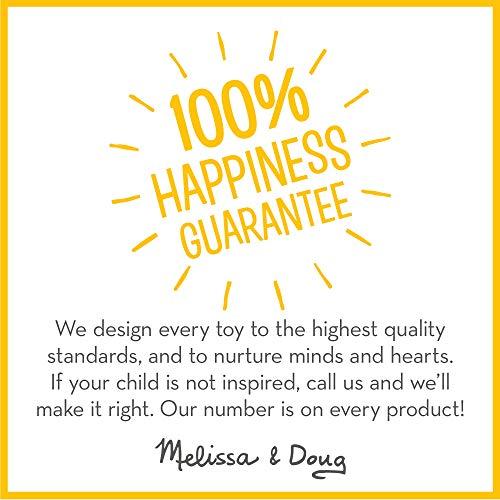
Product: Melissa & Doug Safari Wooden Chunky Puzzle (Preschool, Chunky Wooden Pieces, Full-Color Pictures, 8 Pieces, Great Gift for Girls and Boys - Best for 2, 3, and 4 Year Olds)
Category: Toys & Games | Puzzles | Pegged Puzzles
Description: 8-PIECE WOODEN PUZZLE: The Melissa and Doug Safari Wooden Chunky Puzzle features 8 wooden, durable, easy-to-grasp pieces that display full-color pictures of safari animals.
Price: $9.99
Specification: ProductDimensions:10.6x11.8x0.5inches|ItemWeight:1.1pounds|ShippingWeight:1.65pounds(Viewshippingratesandpolicies)|DomesticShipping:ItemcanbeshippedwithinU.S.|InternationalShipping:ThisitemcanbeshippedtoselectcountriesoutsideoftheU.S.LearnMore|ASIN:B000B9RHYC|Itemmodelnumber:3722|Manufacturerrecommendedage:24months-4years